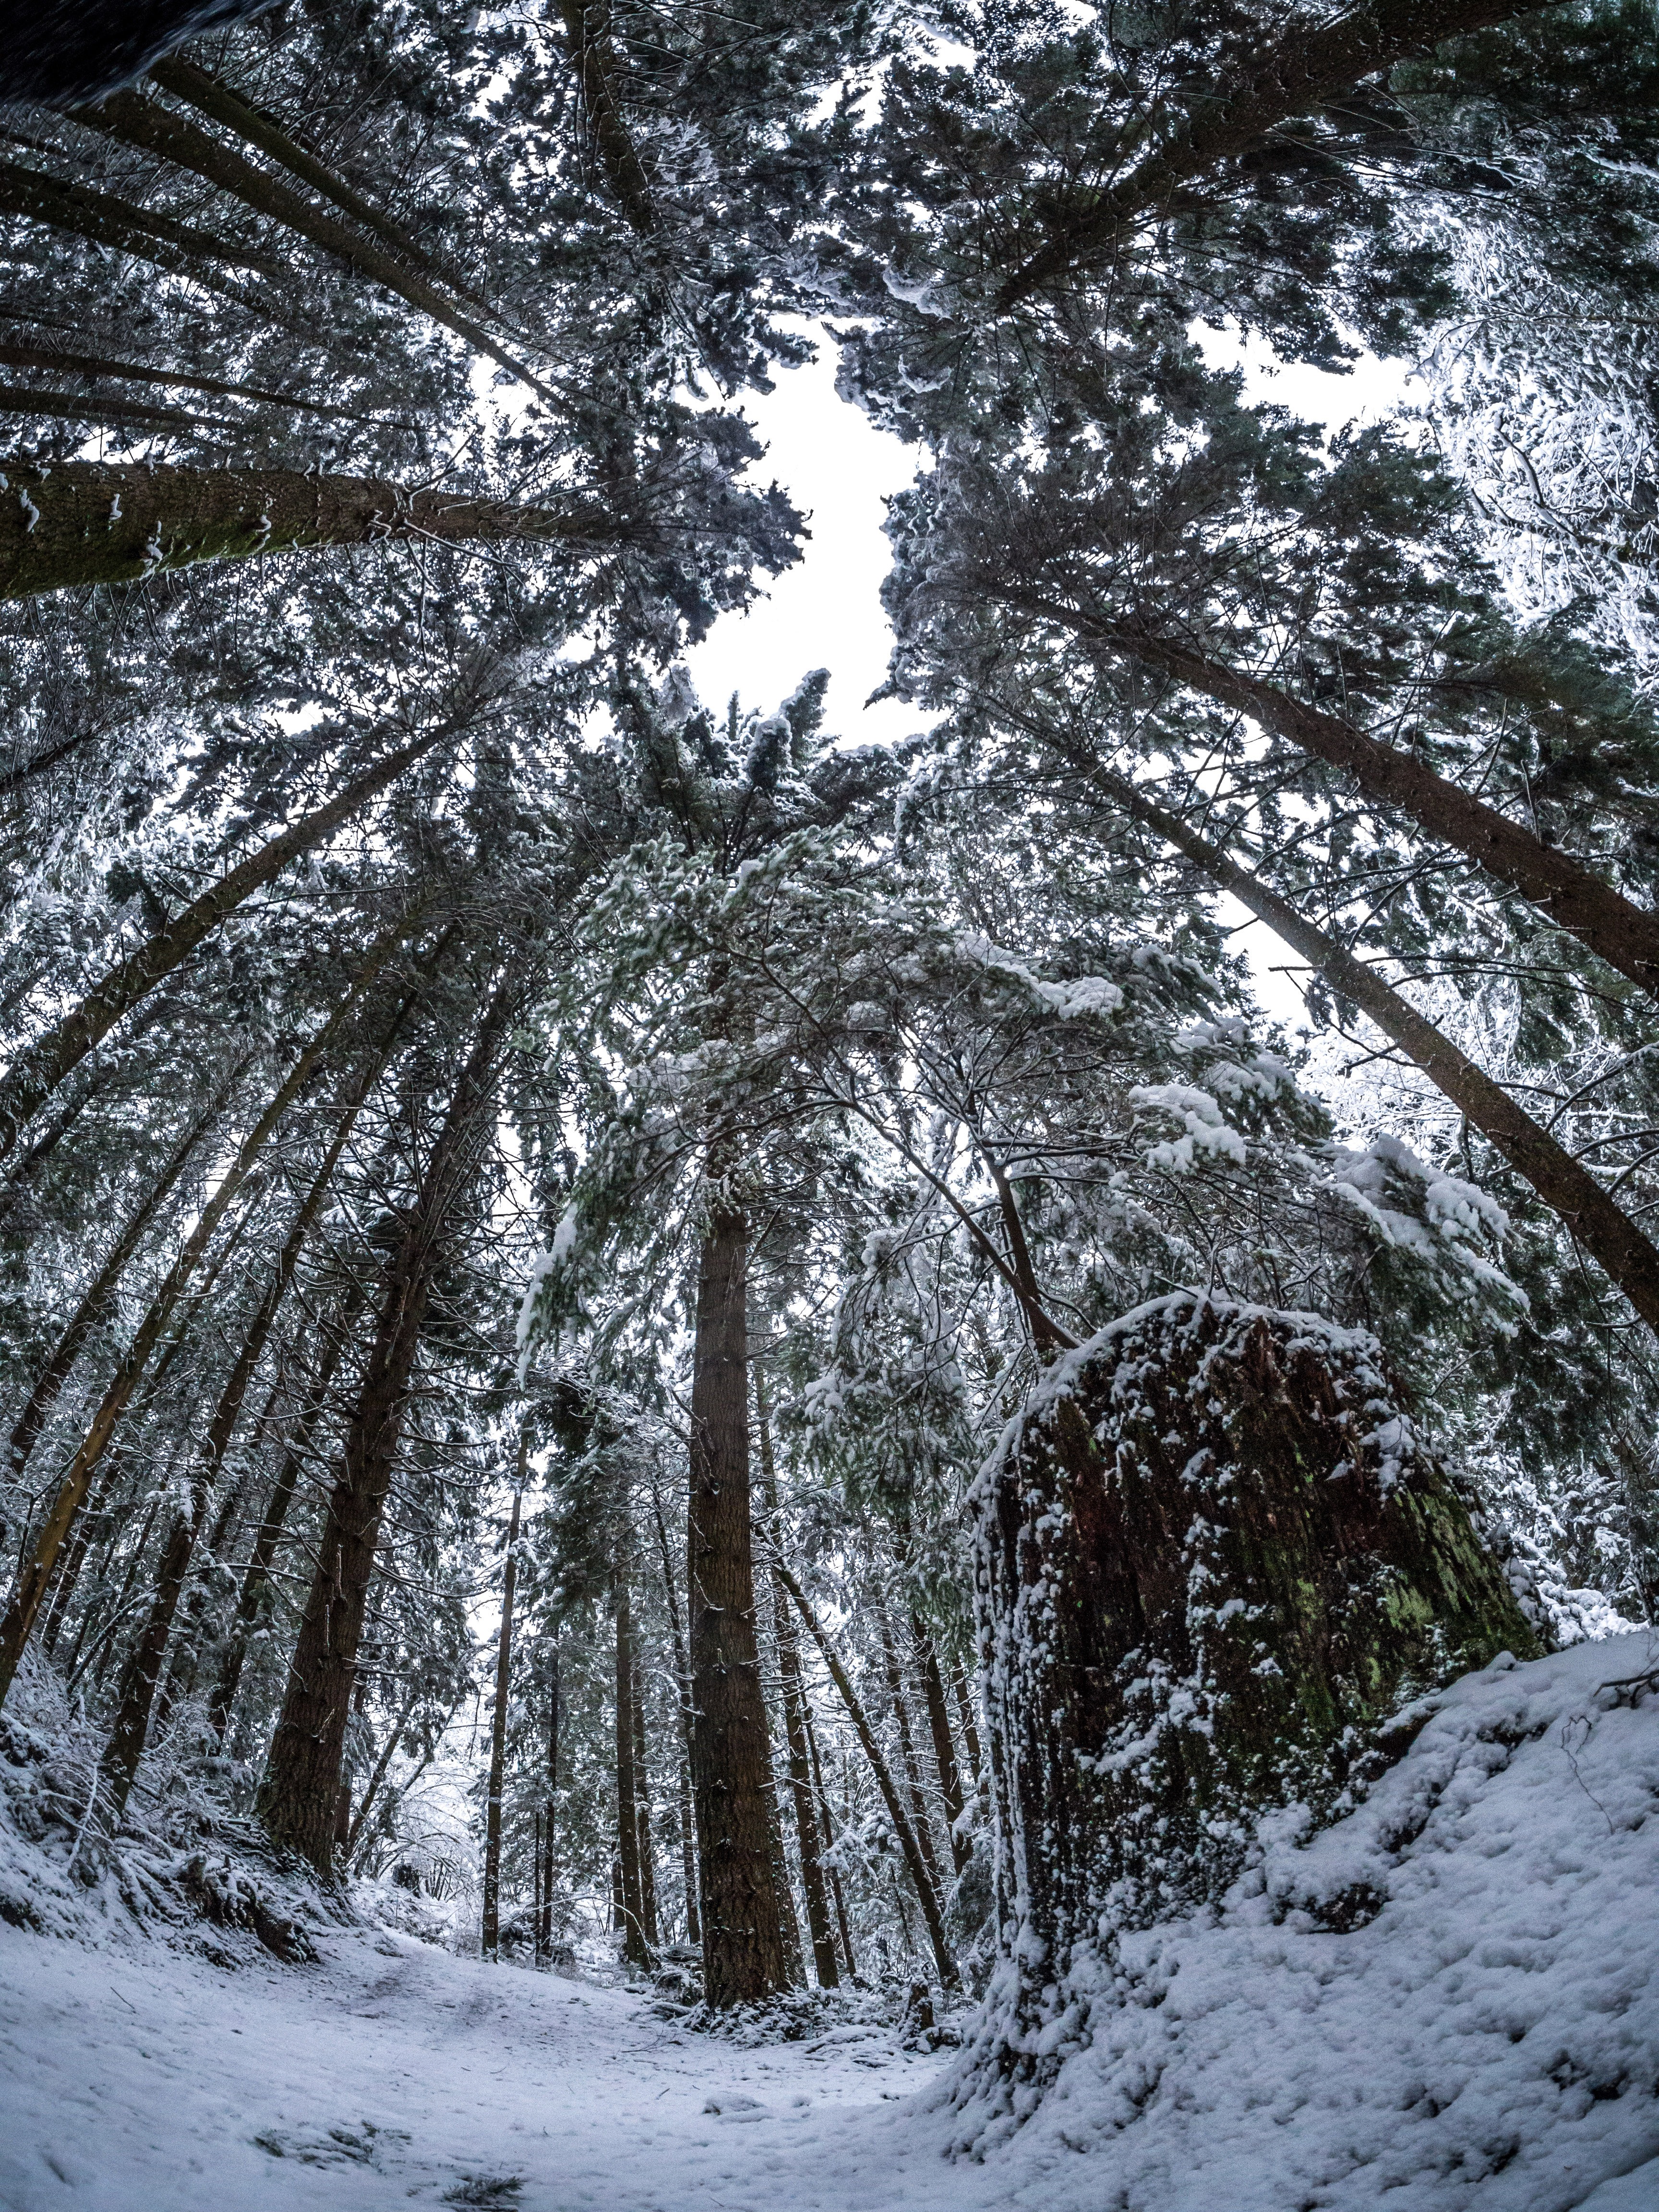
tree, nature, forest, path, wilderness, branch, snow, winter, plant, sunlight, frost, ice, weather, snowy, season, spruce, woodland, habitat, freezing, low angle, natural environment, woody plant, fish eye lens, tall pine